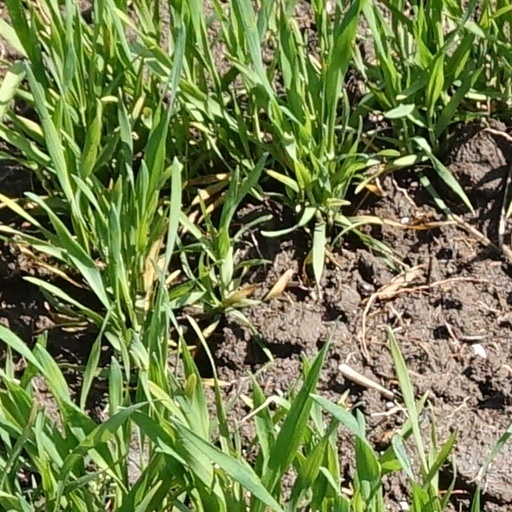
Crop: wheat